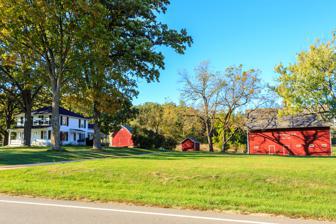
Building: John Sweet Donald Farmstead
Country: United States of America
Year built: 1858
United States historic place John Sweet Donald Farmstead U.S. National Register of Historic Places John Sweet Donald Farmstead Location 1972 State Highway 92, Mount Horeb, Wisconsin Nearest city Springdale, Wisconsin Coordinates 42°57′52″N 89°41′08″W / 42.96444°N 89.68556°W / 42.96444; -89.68556 ( Donald, John Sweet, Farmstead ) Area 2.3 acres (0.93 ha) Built 1858 ( 1858 ) Architectural style Mid 19th Century Revival NRHP reference No. 84003633 Added to NRHP June 7, 1984 The John Sweet Donald Farmstead is a historic farm in Springdale, Wisconsin with surviving structures built as early as 1858. It is significant as the home and testing grounds of John Sweet Donald , a farmer, statesman, and educator of the Progressive Era . History Settlement of the Springdale area began around 1845. By the 1850s about 100 Scotch families were settled among other immigrants along the Sugar River . The Rev. James Donald, an immigrant from Scotland , came to serve the Presbyterian parishes at Mount Horeb and Mt. Vernon , and in 1855 he bought 80 acres in the country between the two churches, at the southwest edge of the Scotch settlement. He brought his wife Margaret Strong and three sons. For the first few years they lived in a temporary shelter northwest of the current house, which no longer exists. They dug the well west of the house about 1858, lining it with limestone they quarried, probably right on the farm. They built some log out-buildings, and around 1859 built the first section of the current farmhouse. That first section is now the southernmost 2-story cube with the hip roof - the white structure in the photo. It sits on a limestone rubble foundation. Some of the beams in the basement are rough-hewn, still bearing the marks of an adze . The walls are of wood, filled with brick nogging for insulation. The current wide front porch and the additions to the north were added later, but the library on the second floor was there from the start. Holding Rev. Donald's classical and religious texts, it was where he prepared his sermons. The farm was run mainly by the son John Strong Donald at that time. The main cash crop was wheat - in 1860, the farm produced 245 bushels. In that year the family had six meat cattle, five pigs, and six milk cows. The cows produced 200 pounds of butter, some of which was sold. Rev. James died in 1866 at 76 years. His son John died just two years later - only 26 years old. A few months later his new wife Ellen Sweet Donald gave birth to John Sweet Donald. Ellen managed the farm with help from her father next door until 1882 when she married John Jones, who ran the gristmill in Mount Vernon. They gradually bought adjacent farms, expanding the whole to 407 acres by the 1890s. During this period the Donald farm transitioned from wheat to dairy , and added buildings. They added a 51-foot "cow barn" in 1875; only its foundation remains. They built the buggy shed around 1887, a tall building with walls of vertical board and batten. A second well was drilled in 1889, and a wood windmill was erected over it. In 1892 they added the horse barn, sixty feet long with timbers joined by mortise and tenon , walls of vertical board, and a gambrel roof topped with a tall wooden ventilator - at right in the photo. Around 1890 they expanded the house with the addition of the rear kitchen wing. The front and side porches were added around the same time, with the scroll-sawn pickets and the quatrefoil decoration in the upper brackets. The washroom beyond the kitchen was added ca. 1892, clad in vertical board and batten. Young John Sweet Donald grew up on the farm. The 1870, census lists only 2-year-old John, his mother, and a schoolteacher as living there. The 1880 census adds his grandfather William Sweet and an aunt. John attended the local school, then graduated from Northwestern Business College in Madison in 1887, then Valparaiso University in 1894, and from the Chicago Dental College with a Doctor of Dental Surgery degree in 1897. In 1898, he married Vona DeCrow and began to manage the enlarged farm after his stepfather died. John and Vona had a daughter Delma the following year. In 1906 they had a neighbor build the playhouse/dollhouse east of the house for Delma, with walls of horizontal bark-clad slabs. In 1899, John became town chairman and chaired the Dane County Board of Supervisors. In 1902 he was elected to the Wisconsin Assembly as a Progressive Republican , generally aligning with Robert LaFollette . He was seen as representing the Wisconsin farmer, and from 1903 to 1907 chaired the Assembly's Dairy and Foods Committee, which prepared Wisconsin's Pure Foods Act. He was active in bills to regulate railroad rates and to provide for grain inspection. He also supported workmen's compensation , income tax reform and primary elections . In 1908 he was elected state senator for Dane County. He chaired the Senate's Joint Education Committee, supporting vocation agriculture courses in primary and high schools. He worked for the Good Roads Movement in Wisconsin, supporting the 1908 amendment to the state constitution that allowed the state - not only local governments - to improve roads that were impassable much of the year, allowing agricultural products to reach there markets, among other aims. In 1911 he sponsored the bill to support the centralized highway program, which was called "the Donald Bill." In 1912, he was elected Wisconsin Secretary of State . In that role he initiated a lawsuit which recovered $95,000 in lost fees from the Northern Pacific Railway . John stayed involved with the farm during his political career. He was interested in then-new ideas to make farming more productive. He raised purebred animals: registered shorthorn dairy cattle, Berkshire hogs , and purebred Percheron draft horses . By 1907 he was putting lime on his fields in addition to manure. He started growing alfalfa which improved the soil, and he managed his hay fields to produce three cuttings per year, rather than the usual two. He probably employed a steam tractor on the farm around this time. He built a new dairy barn in 1907 - better lit and better ventilated. He attended meetings on silos when fermented silage was a fairly new and unproven idea, and he had at least one silo built in 1908, aiming to keep his cows producing milk through the winter months. Toward the end of World War I , John went to France to represent YMCA , then served as an ag educator for the Army Education Corps. After he returned from France in 1919 he served briefly as Assistant in Farm Management in the USDA . In 1921 he became assistant professor of agricultural economics at the UW - a farm market specialist. From that position he advocated treating farming as a business, using careful record-keeping to determine the profitability of different parts of a farm. John still owned his own farm through his time in Madison and relied on tenant farmers to operate it. He established a 50/50 shared rent program, with costs and profits shared between tenant and owner. This arrangement gave the tenant more incentive to maintain the farm and stay there than renting did. John retired in 1930 and died four years later. His wife Vona and daughter Delma managed the farm until Vona died in 1973. Velma continued managing the farm until 1998. The farmstead was added to the National Register of Historic Places in 1984 and the State Register of Historic Places in 2000, deemed significant: ...for its connection to John Sweet Donald, a person important in Wisconsin's Progressive era politics and in education. Many surviving features of the farm demonstrate Donald's ideas on farm management. ...as a largely-intact example of a turn-of-the-century farmstead in southern Wisconsin. References